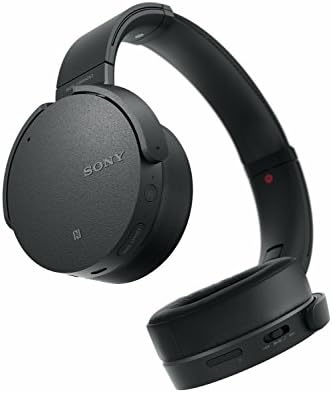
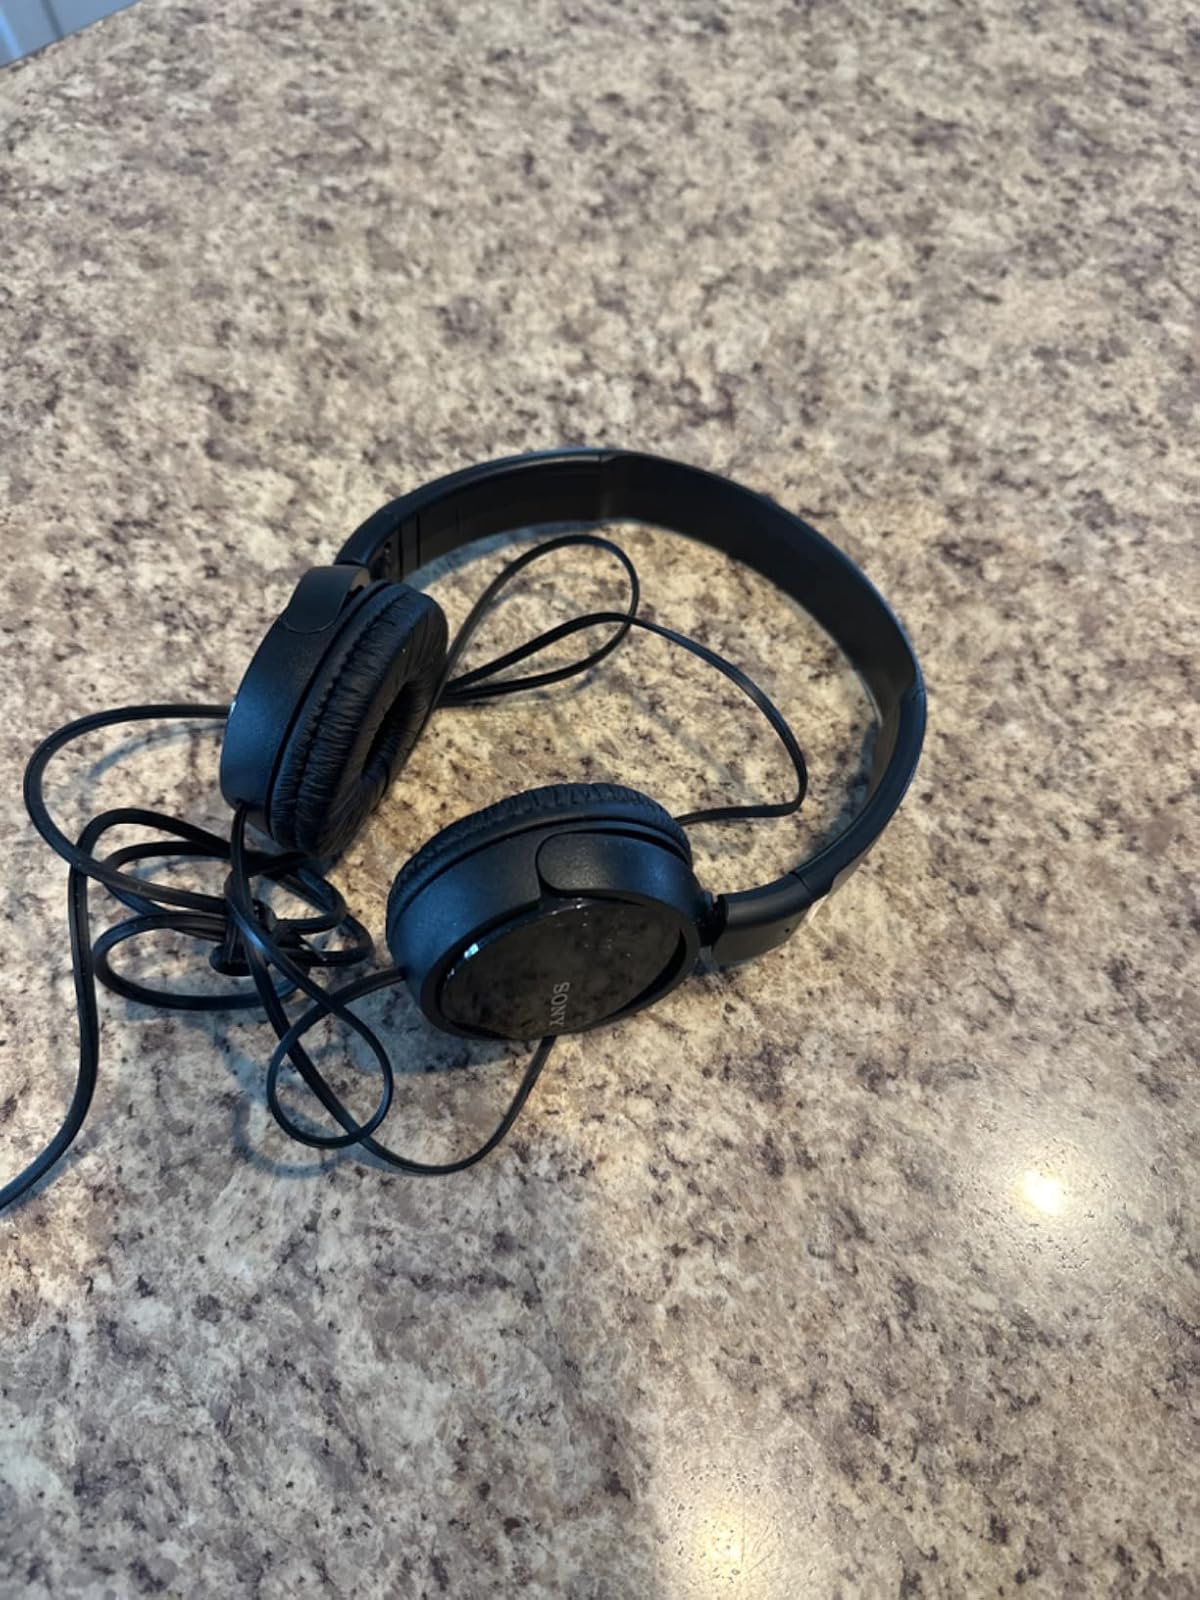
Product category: headphones
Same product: no